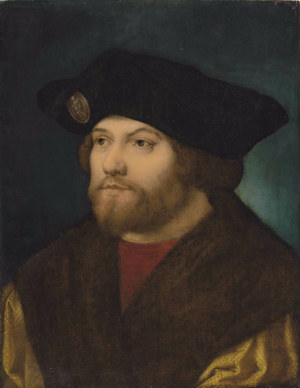
Damião de Góis est un philosophe portugais né le 2 février 1502 à Alenquer et décédé le 30 janvier 1574, apparemment dans la même ville. Figure sans égal de la Renaissance portugaise, historien et philosophe humaniste de premier plan. Il avait un esprit encyclopédique et fut un des plus grands esprits critiques de son temps. Il fut un véritable trait d'union entre le Portugal et l'Europe savante du XVIᵉ siècle. Il a notamment rencontré Sebastian Münster, Érasme, Giovanni Battista Ramusio, Philippe Melanchthon et Martin Luther. Il fut également ami de João de Barros et André de Resende.